Humanitarianism in Africa

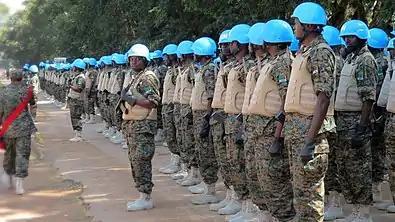
UN peacekeeping in Africa has its origins in humanitarian ideology.

Humanitarianism in Africa refers to the intentions and actions of people, nations, and organizations to alleviate human suffering in Africa. Humanitarian policies have focused on improving problems in Africa such as poverty, poor-health, corruption, and ethnic/inter-state conflict. Prominent entities which engage in humanitarian action in Africa include but are not limited to: foreign nations like the United States (US), domestic nations like South Africa, international organizations like the World Bank, the International Monetary Fund (IMF), and the United Nations (UN), Non-Governmental Organizations (NGOs) like the Red Cross and Doctors Without Borders, and even personal celebrities like Bono. Prominent methods of promoting humanitarianism in Africa have been foreign aid, humanitarian intervention, and UN sanctioned peacekeeping.